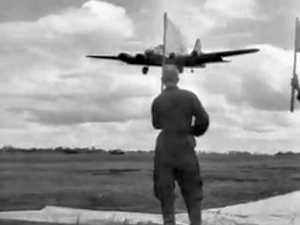
La 15th USAAF est la force aérienne américaine de bombardement stratégique qui opère sur le Mediterranean Theater of Operations pendant la Seconde Guerre mondiale. Cette force aérienne fait partie de l'USAAF.